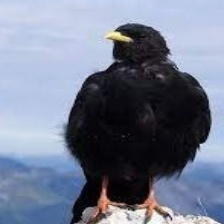
Species: ALPINE CHOUGH
Scientific name: PYRRHOCORAX GRACULUS